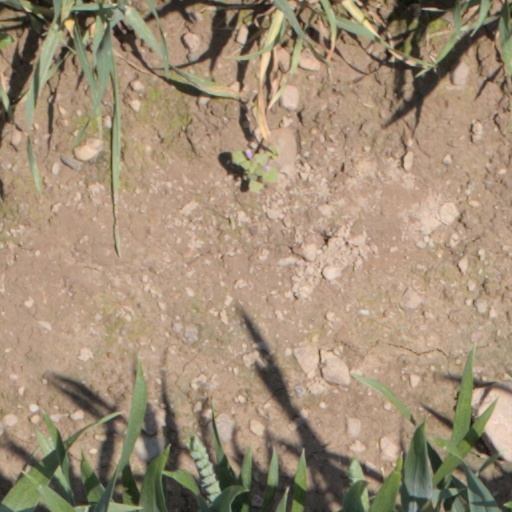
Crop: wheat